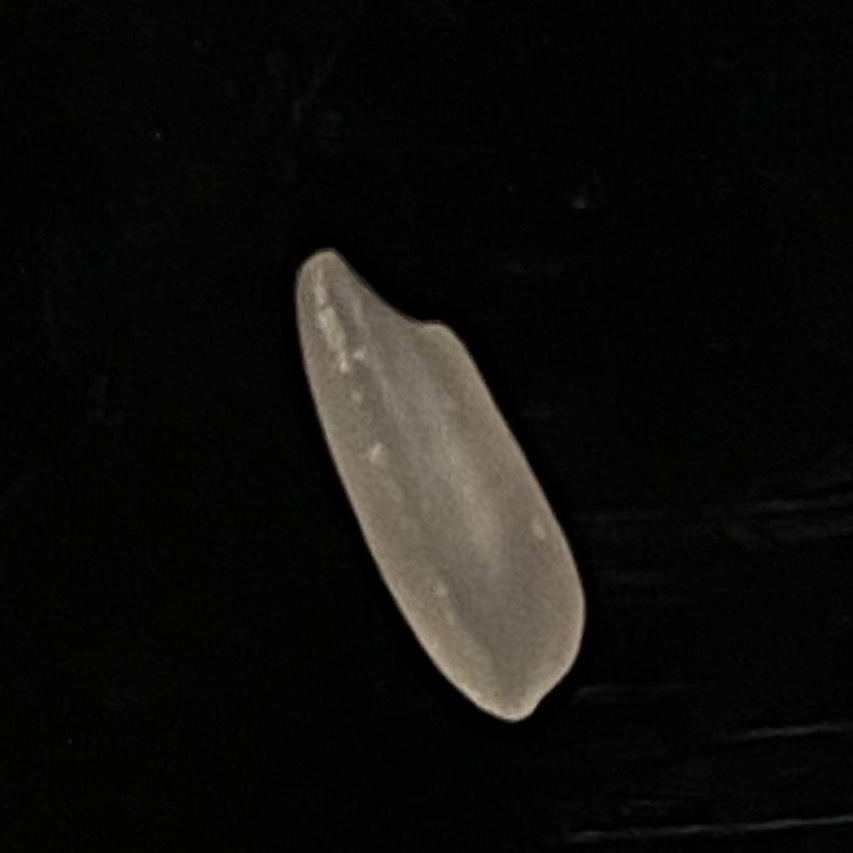
Rice variety: Subol_Lota